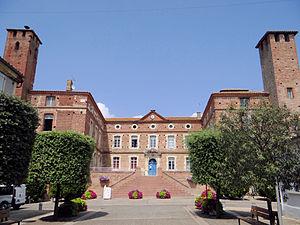
Saint-Nicolas-de-la-Grave - Château de Richard Cœur de Lion - Entrée This building is indexed in the Base Mérimée, a database of architectural heritage maintained by the French Ministry of Culture,
Cet article recense les monuments historiques de Tarn-et-Garonne, en France.
Saint-Nicolas-de-la-Grave est une commune française située dans le département de Tarn-et-Garonne, en région Occitanie.